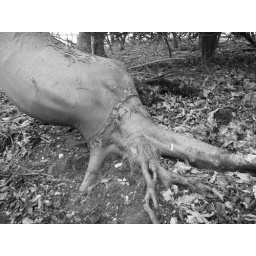
creepy tree in woods, in black andwhite